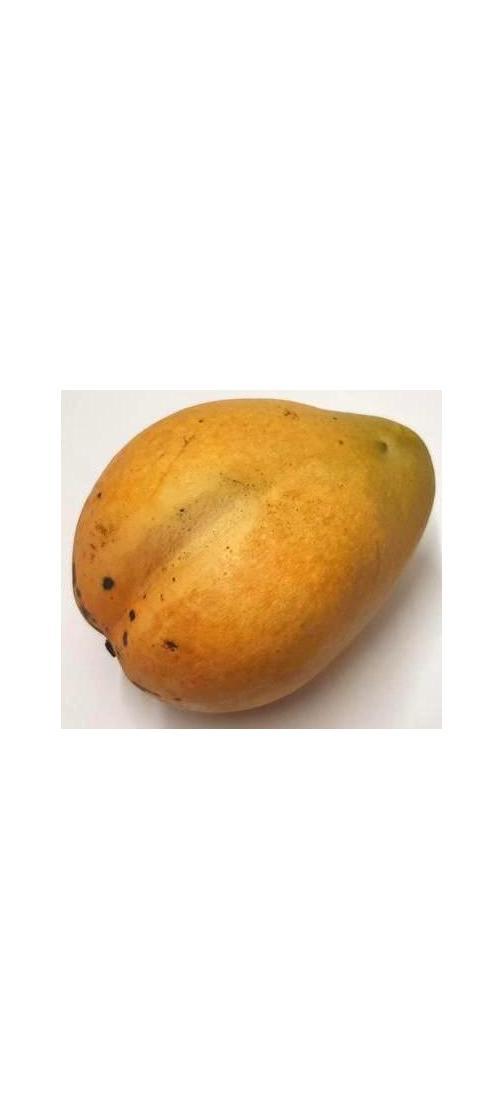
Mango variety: Bari-11